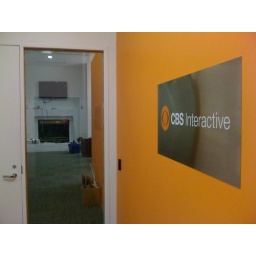
new CBS Interactive front door in the somerville theater